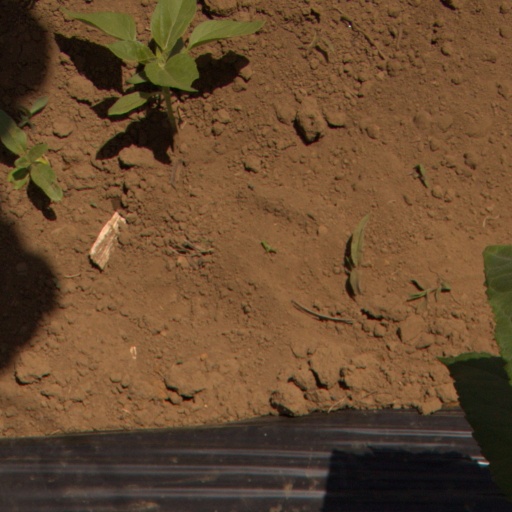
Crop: Jerusalem artichoke